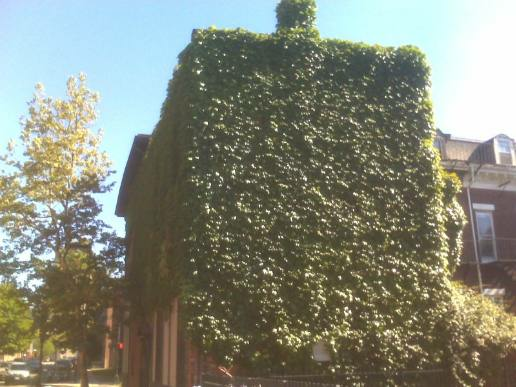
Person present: No